Enugu (city)

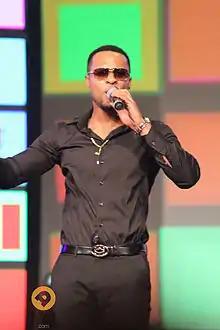
Flavour N'abania at the 2014 Africa Magic Viewers Choice Awards

Enugu became an important centre for Highlife music in Nigeria in the 1950s. The Igbo dominated version of the genre grew out of earlier "Igbo blues" or "palm wine music" and further spread in popularity to the Southern Cameroons where Enugu had considerable influence in arts and culture in towns such as Limbe, Tiko and Douala. Some prominent musicians with origins in Enugu include Sonny Okosun, an afrobeat musician who was born and raised in Enugu and joined his first band The Postmen that was based in the city in 1965; Celestine Ukwu joined Michael Ejeagha's Enugu based Paradise Rhythm Orchestra in 1962 before creating his own band and had a recreational club in the city after the Nigeria Civil War; other musicians include 2Face Idibia; a Hip hop/R&B musician who partly grew up and studied music in the city. Other notable musicians originating from Enugu include rapper Phyno, Slowdog, William Onyeabor, and highlife musician Flavour N'abania.